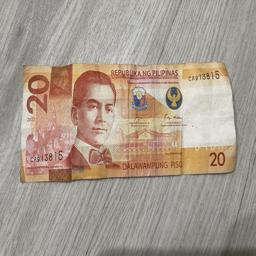
Label: 20_Old_Front